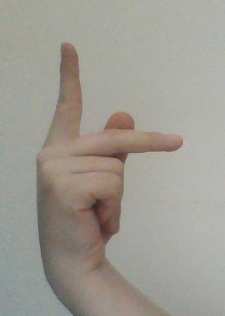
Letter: dha